Olimpia delle Tofane

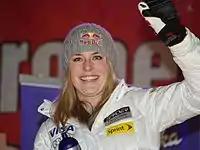
Lindsey Vonn won: – 12 WC events (record) – 6 downhills (record) – 6 super-Gs (record)

In 1986, elite Club5 was originally founded by prestigious classic downhill organizers: Kitzbühel, Wengen, Garmisch, Val d’Isère and Val Gardena/Gröden, with goal to bring alpine ski sport on the highest levels possible.